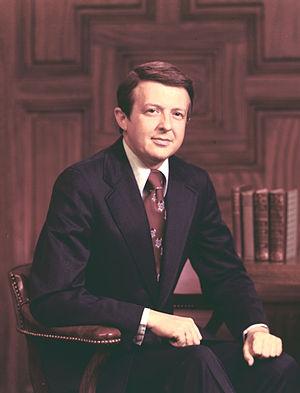
James Holshouser est un homme politique américain, gouverneur de la Caroline du Nord entre 1973 et 1977. Il a été le premier républicain élu à ce poste depuis 1886. Son élection reflète un réalignement politique qui s'est produit à l'époque.